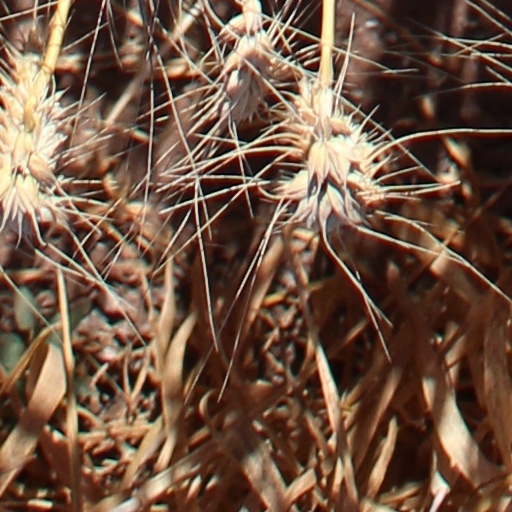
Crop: wheat